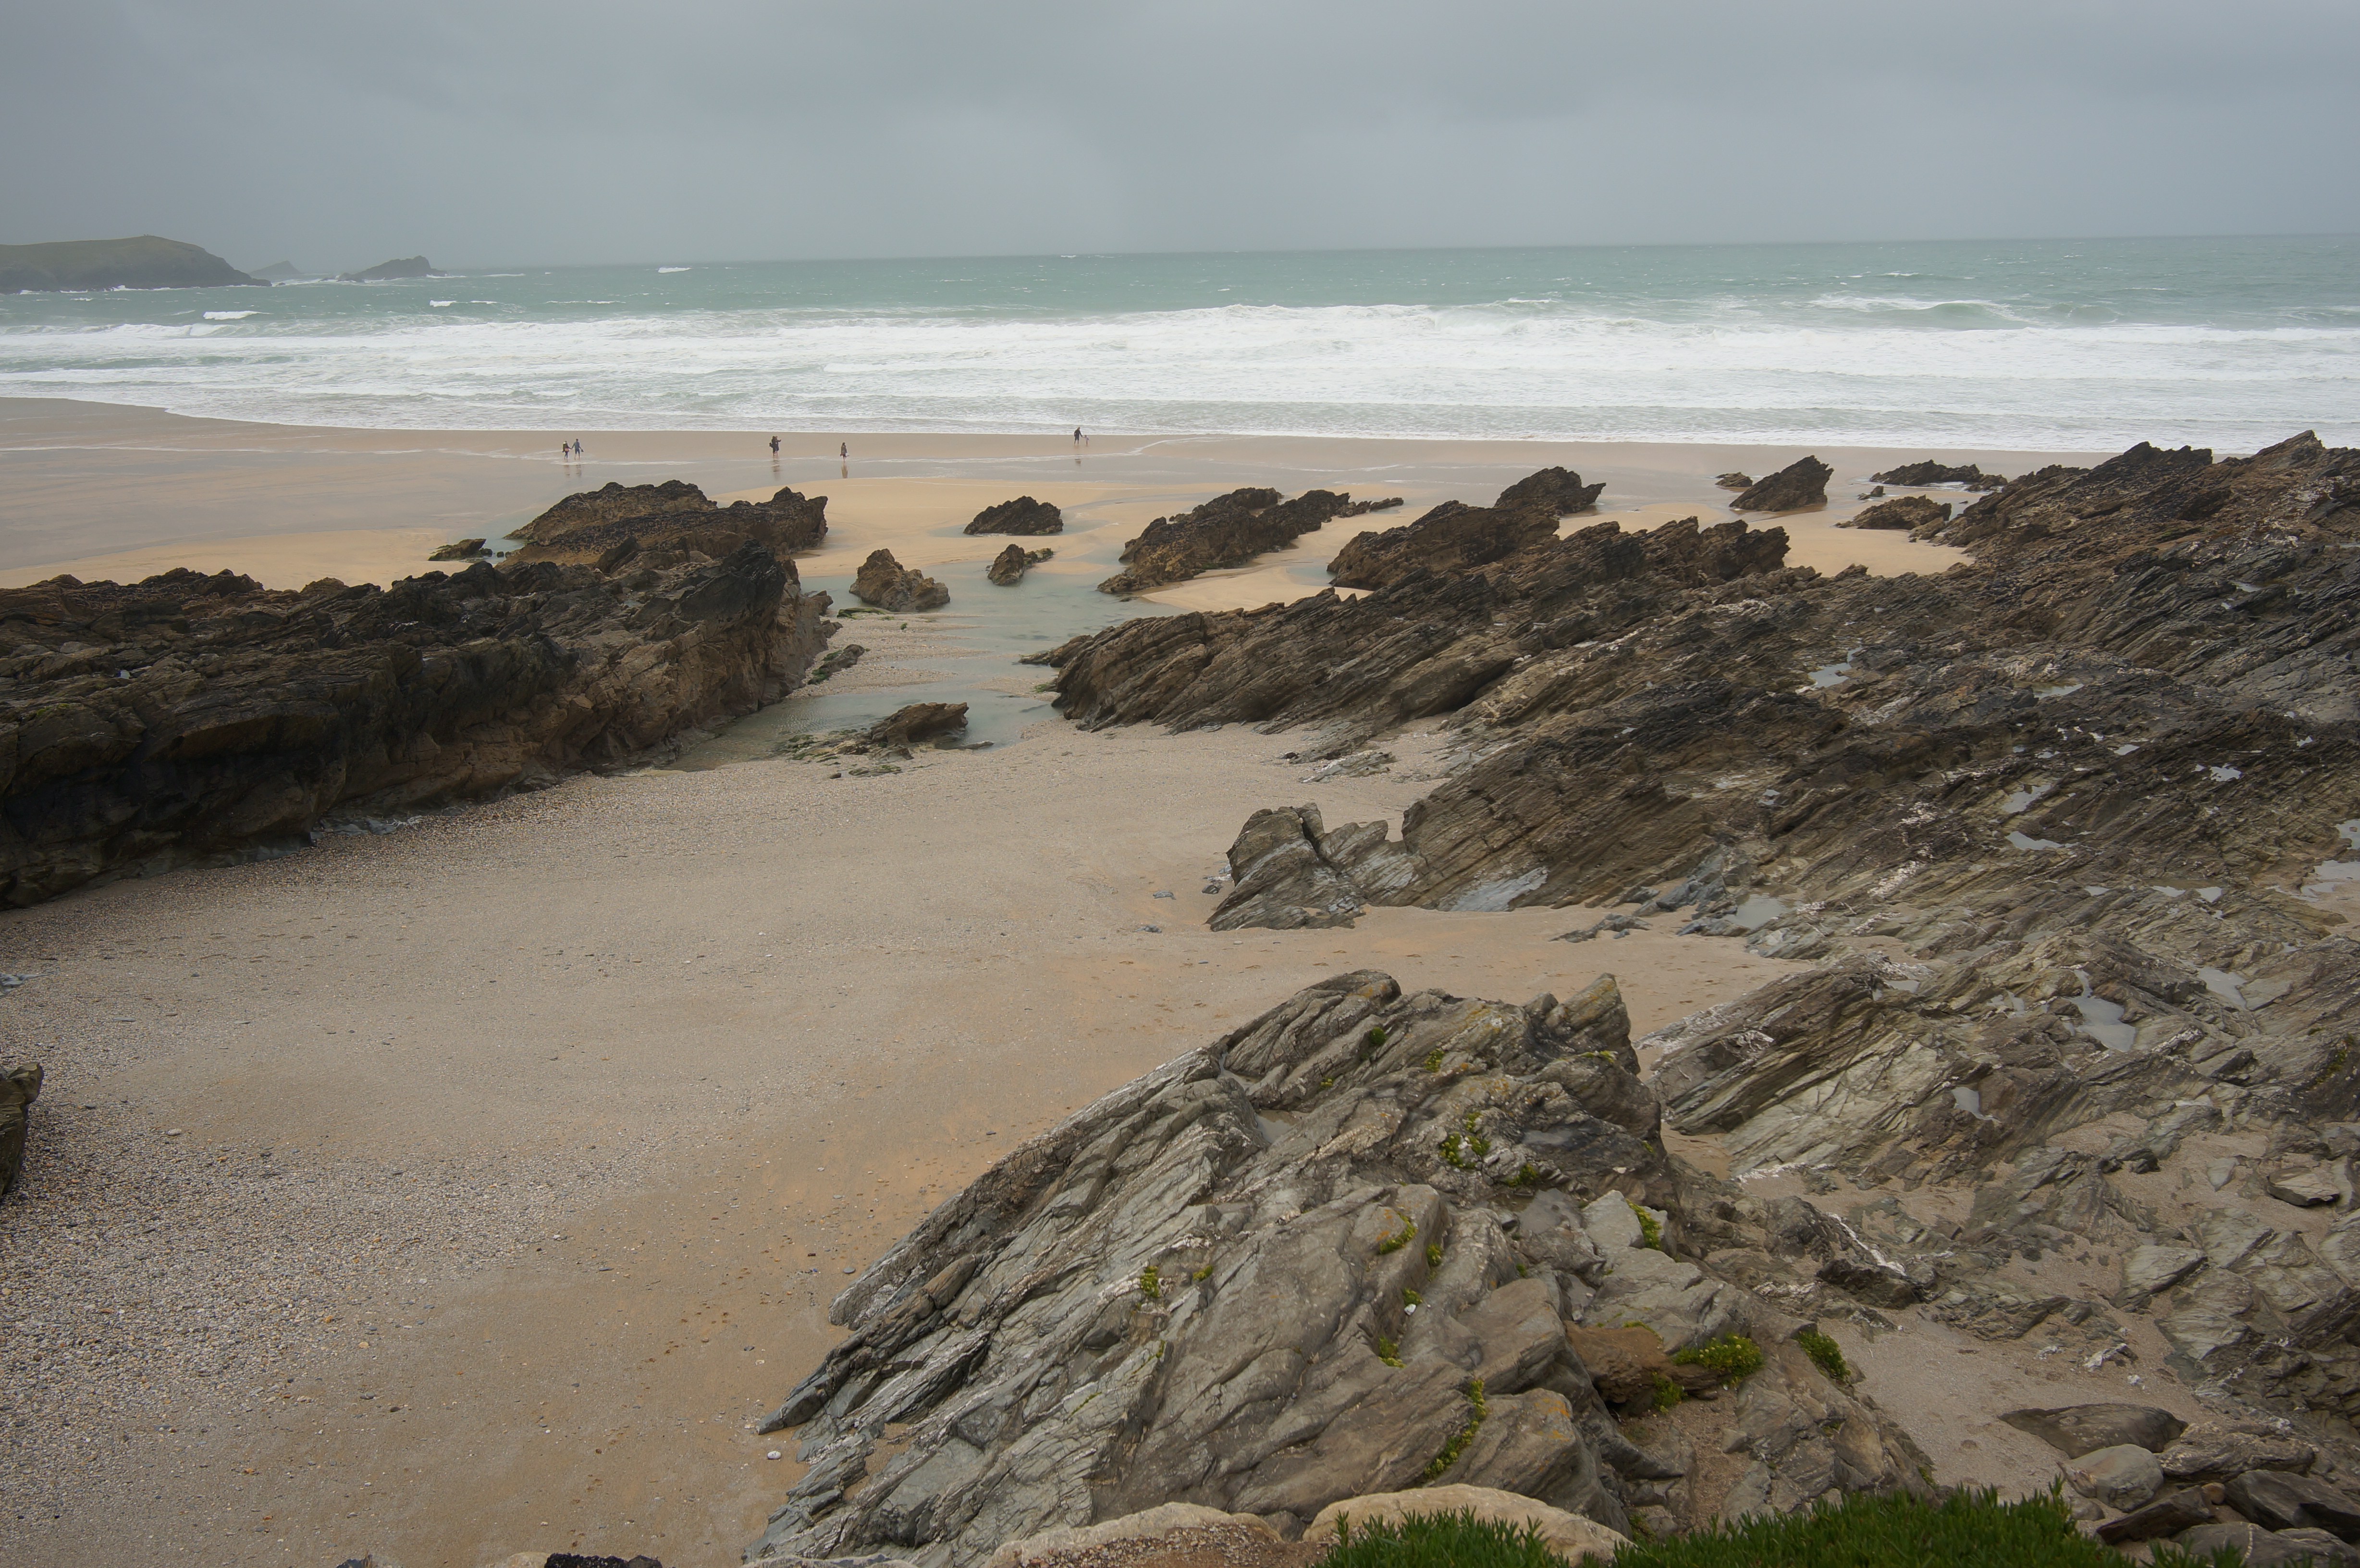
beach, sea, coast, sand, rock, ocean, shore, wave, vacation, cliff, cove, bay, terrain, material, body of water, 2016, geology, greatbritain, samyang, sony, nex, nex6, cornwall, 21mm, lenstagged, samyang21mm114umccse, samyang21mm, steffenzahn, grosbritanien, newquay, cape, wind wave